SpongeBob SquarePants: Revenge of the Flying Dutchman

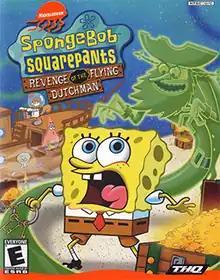
North American PlayStation 2 box art

SpongeBob SquarePants: Revenge of the Flying Dutchman is a 2002 platform game based on the animated series "SpongeBob SquarePants", developed by Vicarious Visions and BigSky Interactive, Inc. and published by THQ for the GameCube and PlayStation 2, and Game Boy Advance. It was the last game to be developed by BigSky Interactive, Inc. The game was released in North America in late 2002, while in Europe it was released in early 2003. The Game Boy Advance version was also released on a Twin Pack cartridge bundled with "" in 2005.